East Breifne

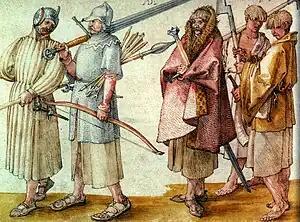
The banning of gallowglass and restrictions placed on the maintenance of an East Breifnian army left the kingdom highly exposed to attacks

Despite decades of conflict between England and Tyrone, the O’Neills were stronger than ever by 1590 and had made an ally out of their former enemy Tyrconnell. A series of high-profile rebellions in Munster in the 1570s and 80s and the existence of lordships that were totally independent of English rule in Connacht and Leinster made their grasp over Ireland look very tenuous. Just as it had done during Shane O'Neill's rebellion in the 1560s, English policy had once again left East Breifne exposed to attacks from its hostile neighbours. The restrictions placed upon them coupled with the abuses of power by crown officials within the kingdom caused the O’Reillys to lose their faith in government officials and they grew resentful of their presence.